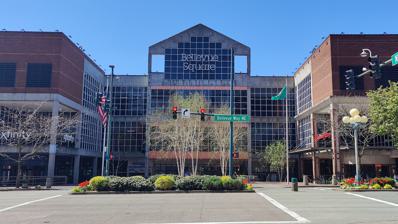
Building: Bellevue Square
Country: United States of America
Year built: 1946
This article is about shopping center in Bellevue, Washington, United States. For the Canadian book, see Bellevue Square (novel) . For town square in Zürich, Switzerland, see Bellevueplatz . Shopping mall in Washington, USA Bellevue Square East entrance on Bellevue Way Location Bellevue, Washington , USA Coordinates 47°36′56″N 122°12′14″W / 47.61555°N 122.20392°W / 47.61555; -122.20392 ( Bellevue Square ) Opening date August 20, 1946 ; 78 years ago ( 1946-08-20 ) Developer Kemper Freeman Sr Management Kemper Development Company Owner Kemper Development Company No. of stores and services over 200 No. of anchor tenants 2 Total retail floor area 1,300,000 sq ft (120,000 m 2 ) ( GLA ) No. of floors 3 Website bellevuecollection .com Bellevue Square is a shopping center in Bellevue , Washington. The mall has over 200 retail stores with anchors Macy's and Nordstrom . Bellevue Square also offers concierge services , valet parking, and a children's play area. It and the connecting Lincoln Square comprise The Bellevue Collection. Bellevue Square attracts over 23 million visitors annually (as of 2014 [update] ) and had sales of over $1,000 per square foot in 2016. Bellevue Square is among the minority of class A malls that are privately held and not owned by a public Real Estate Investment Trust. Aerial view of Bellevue Square History Bellevue Square was first opened on August 20, 1946, trading under the name "Bellevue Shopping Square", with the first suburban department store opened by Marshall Field & Co. through its Seattle -based subsidiary, Frederick & Nelson . With the mall's name shortened to Bellevue Square a few years later, JCPenney opened a store in 1955. Nordstrom, then a local shoe store , opened in 1958, before adding apparel and becoming the third major anchor in 1966, initially under the name Nordstrom Best. In the 1980s, the mall, then led by the original developer's son, Kemper Freeman Jr ., expanded in several phases, finally adding a location for the Seattle-based department store The Bon Marché in 1984. In 1992, with the bankruptcy and closure of Frederick & Nelson and collapse of a deal to lease part of the vacated space to Saks Fifth Avenue , the center used the opportunity to reconfigure the vacant anchor as mall shop space. 1994 saw the addition of a separate The Bon Marché Home Store, while Nordstrom expanded the size of their store by half. In 2003, The Bon Marché stores were renamed Bon-Macy's, and in 2005 they adopted the name Macy's . In 2007, Bellevue Square was linked by a skybridge to Lincoln Square , another Kemper Freeman owned property which opened in 2005 and expanded in 2017. Together, they form part of the "Bellevue Collection", which spans several blocks of Downtown Bellevue. In September 2014, JCPenney announced that it was closing its store after staying in the mall for 55 years. The 200,000 square foot area was converted into smaller retail stores in May 2015 for the following holiday season including UNIQLO and Zara . On May 31, 2020, much of the interior of Bellevue Square (which had been closed for two months in response to the COVID-19 pandemic ) was damaged by looters in a downtown riot. Police alleged it was staged by organized gang members amid the George Floyd protests that had begun in the area. The mall was later secured by Bellevue Police and the Washington National Guard . References